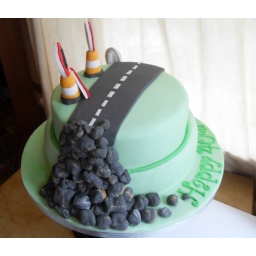
A over the hill cake for 2 friends called Dave having a joint 40th party.